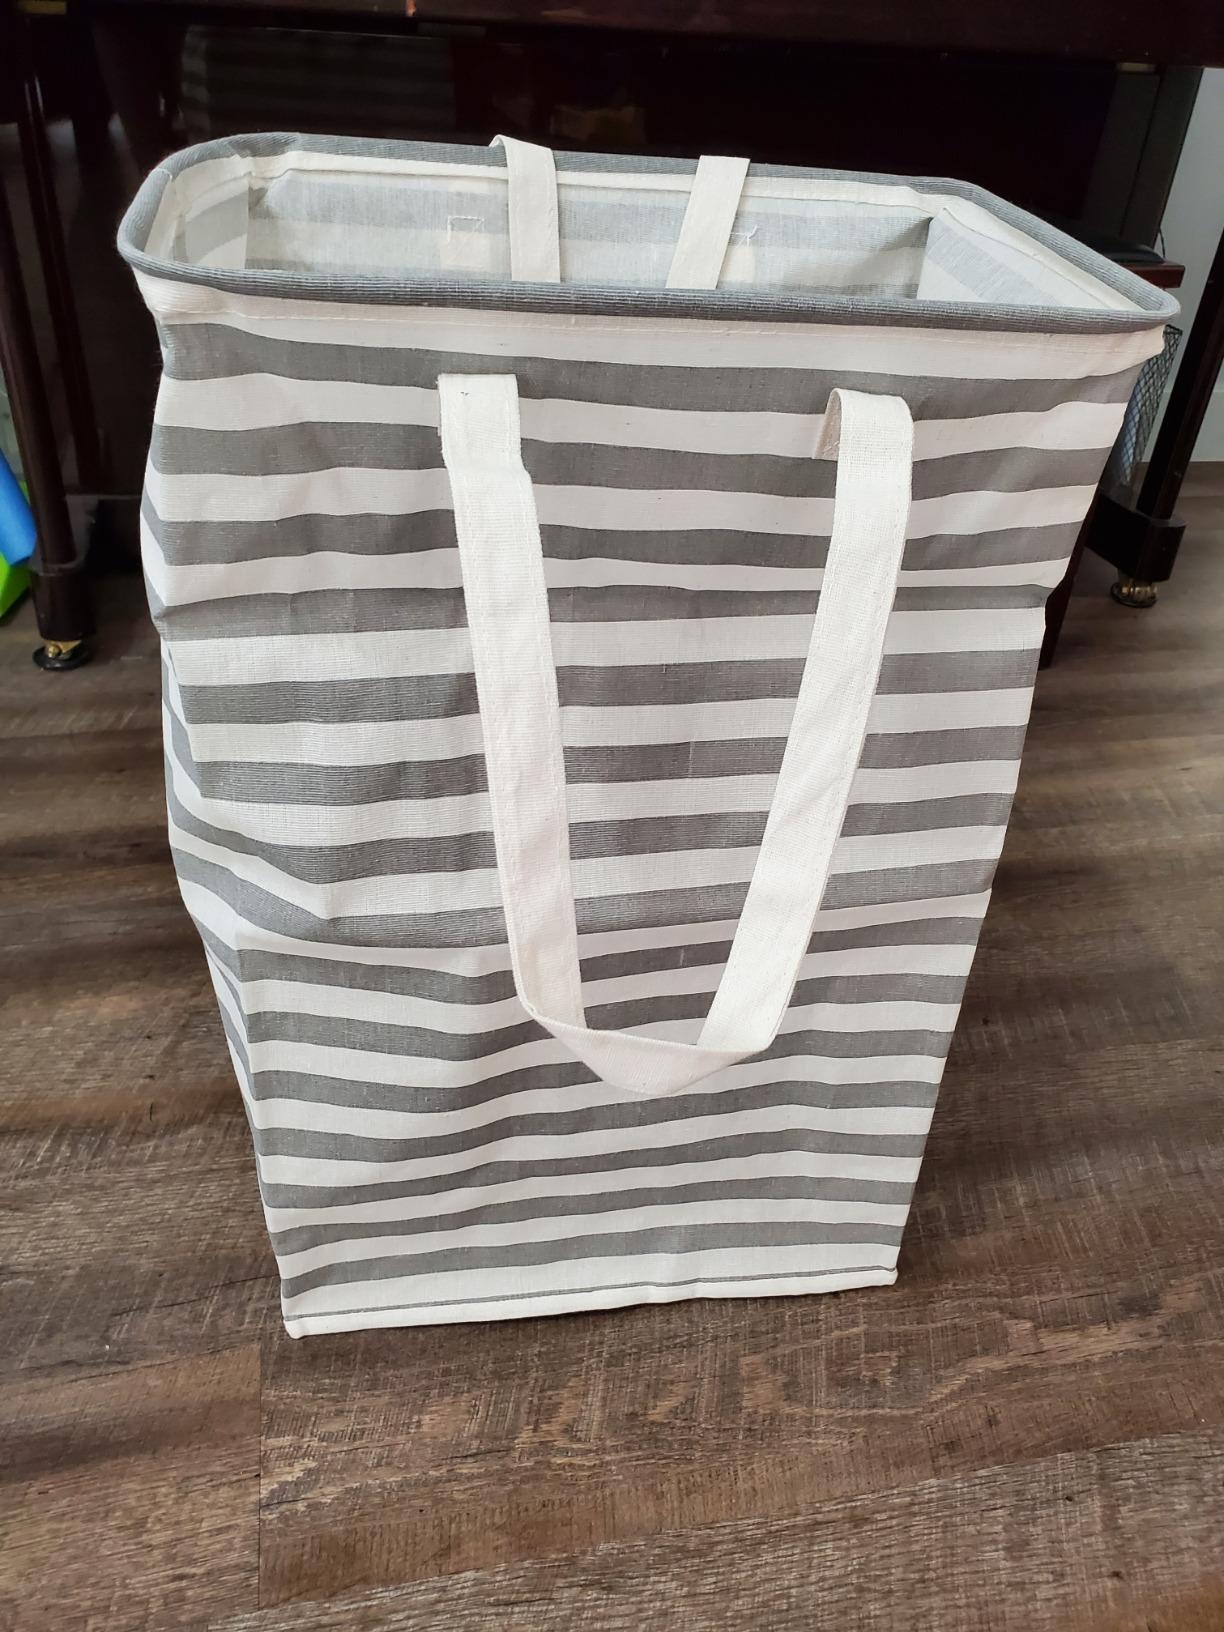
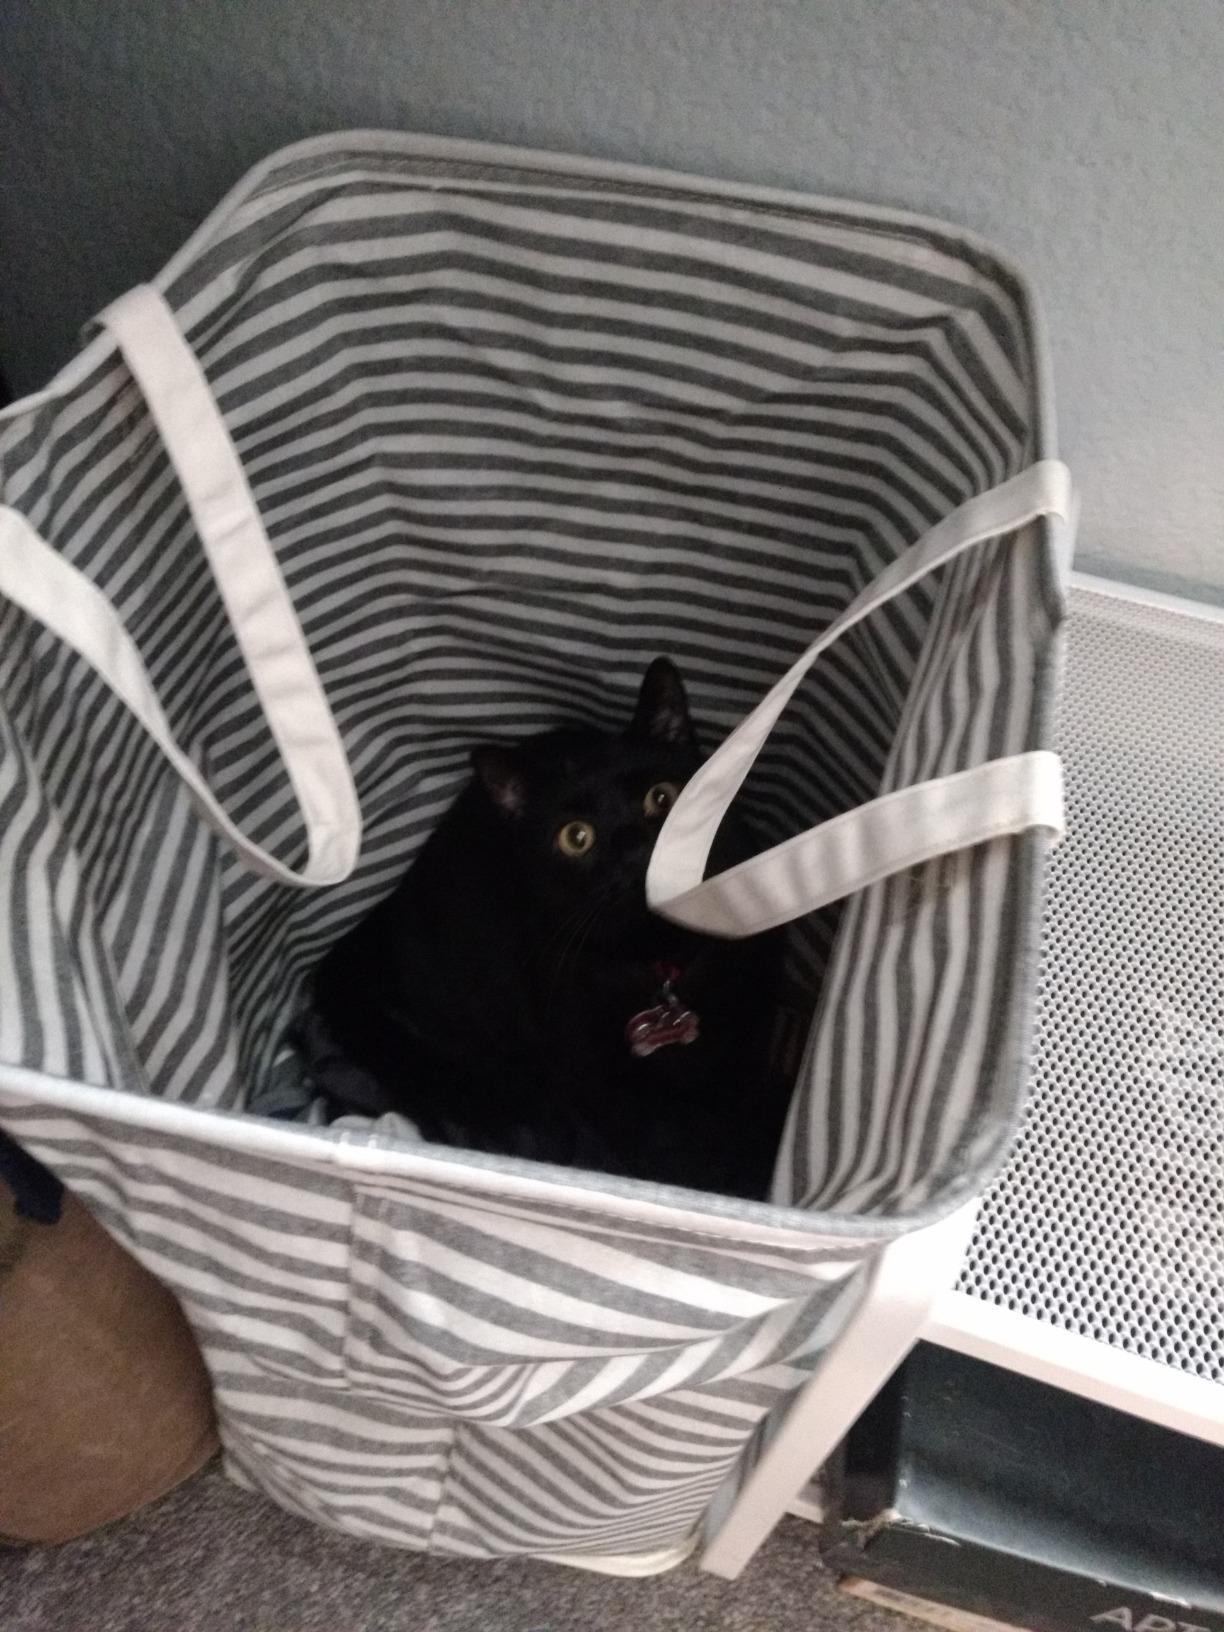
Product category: items_hamper
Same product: no